Candy Palmater

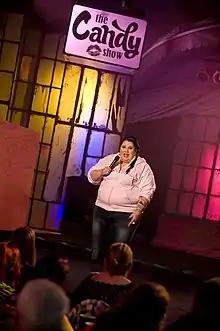
Palmater on the set of "The Candy Show"

She was a regular contributor to CBC Radio's "Definitely Not the Opera", a regular columnist on The Next Chapter, and an interim host of "Q", and was a columnist for the now defunct Halifax newspaper "The Daily News", where she wrote a series for Mi'kmaq History Month.